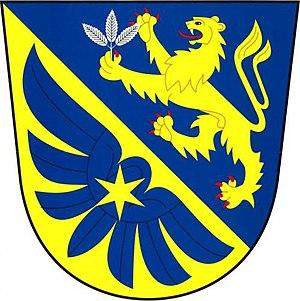
Modletice est une commune du district de Prague-Est, dans la région de Bohême-Centrale, en République tchèque. Sa population s'élevait à 582 habitants en 2020.